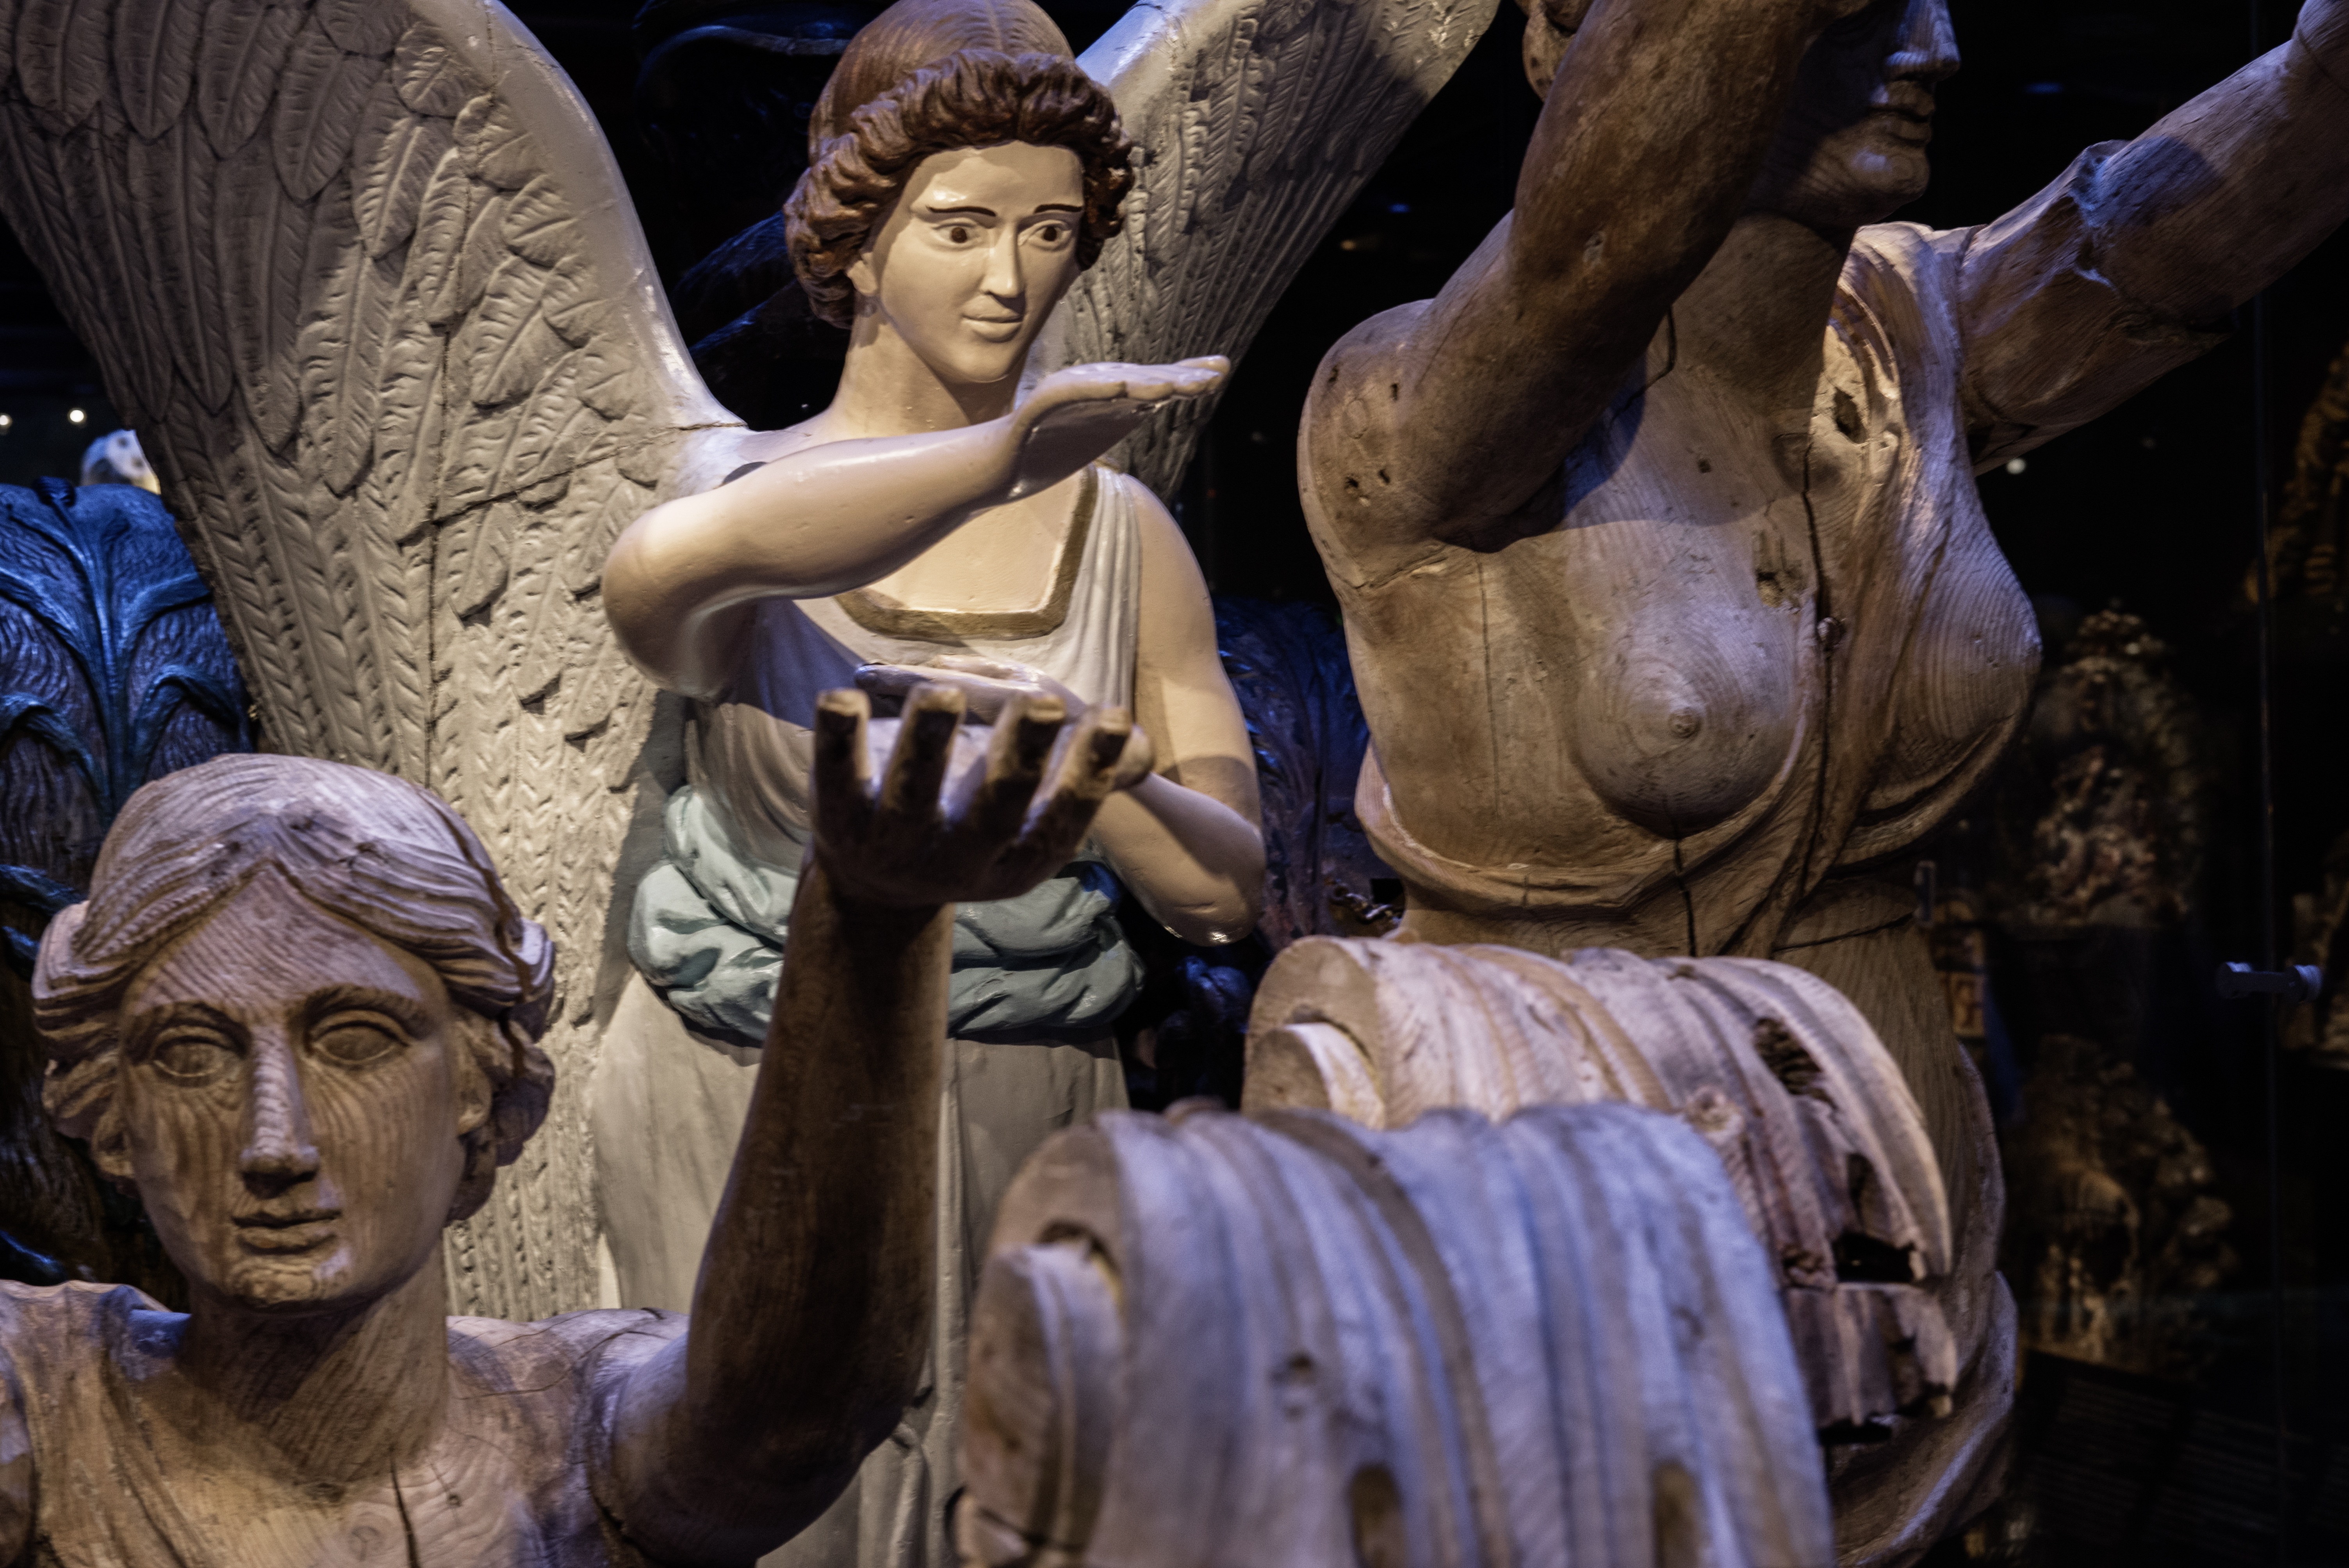
people, wood, retro, ship, monument, statue, museum, fig, sculpture, art, holland, amsterdam, netherlands, temple, mythology, galionsfigur, ancient history